Seaport Centre

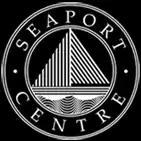
Seaport Centre Logo

Seaport Centre is a high-tech business park located in Redwood City, California, United States, and as of 2007 is one of the largest biotechnology research complexes in the San Francisco Bay Area.